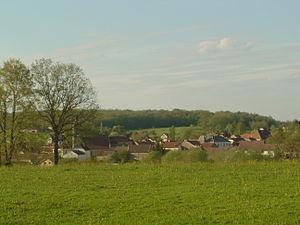
Vue sur Vy lès Lure
Vy-lès-Lure est une commune française située dans le département de la Haute-Saône en région Bourgogne-Franche-Comté.